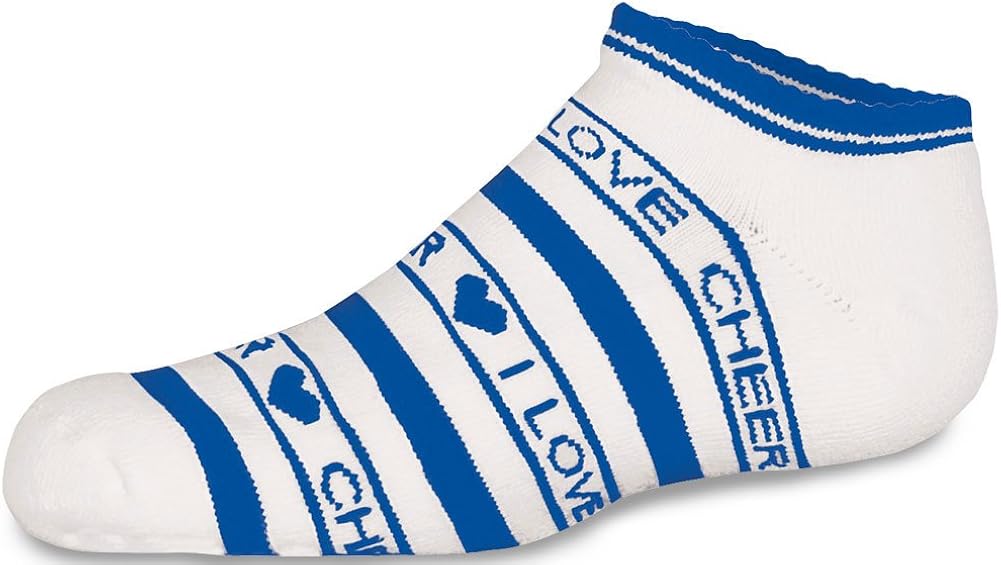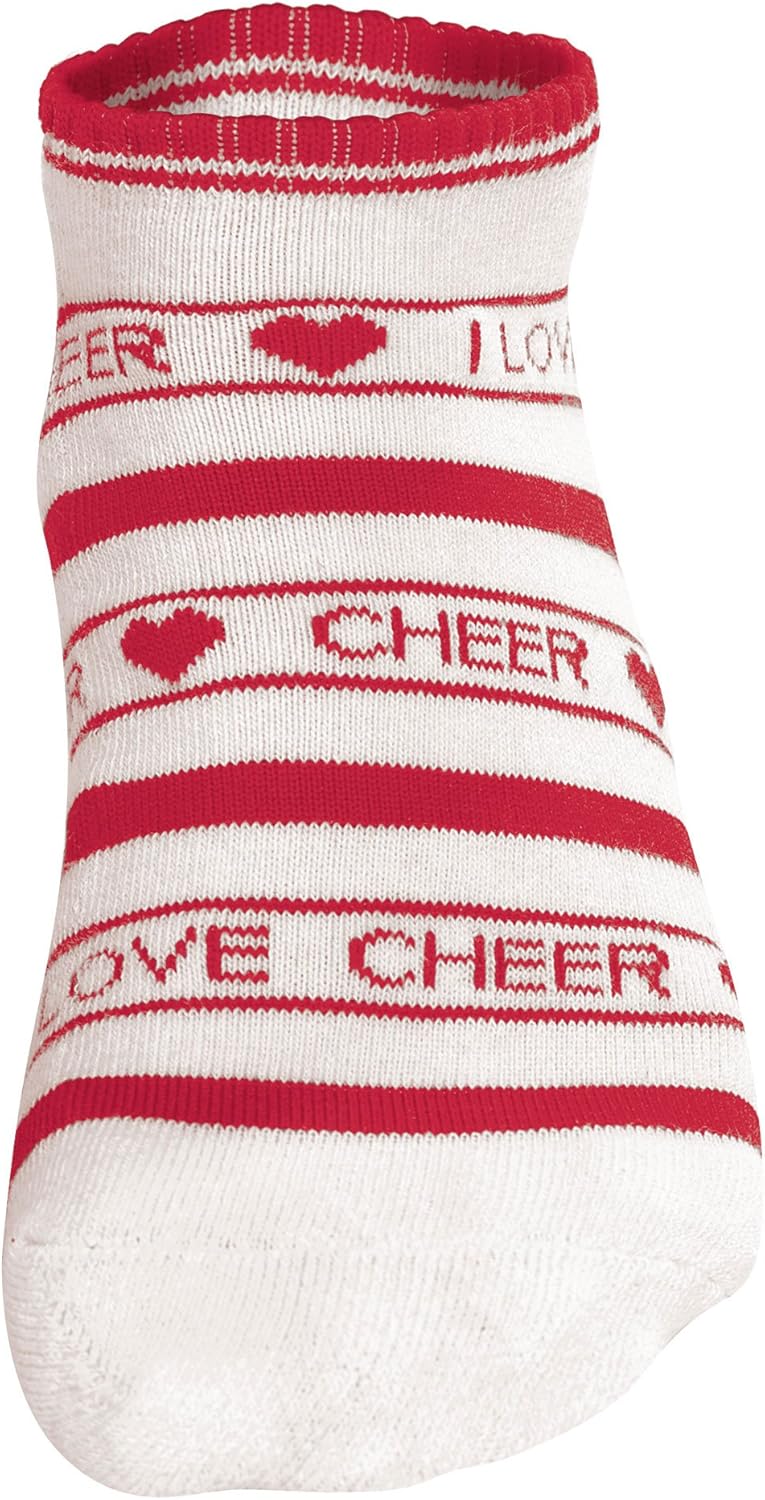
In-Stock Low Ankle Sock With Stripes Royal Adult
Category: AMAZON FASHION
White low anklet with alternating stripe and "I Love Cheer" designAccent color trimManufactured by Chassé
Features: White low anklet with alternating stripe and "I Love Cheer" design | Manufactured by Chassé